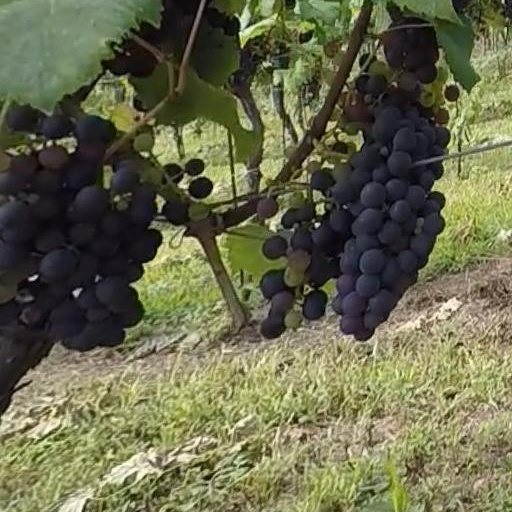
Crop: grape